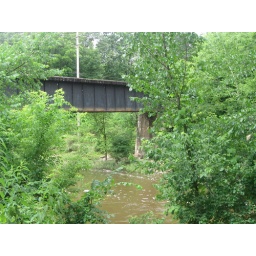
winding river under the ada bridge